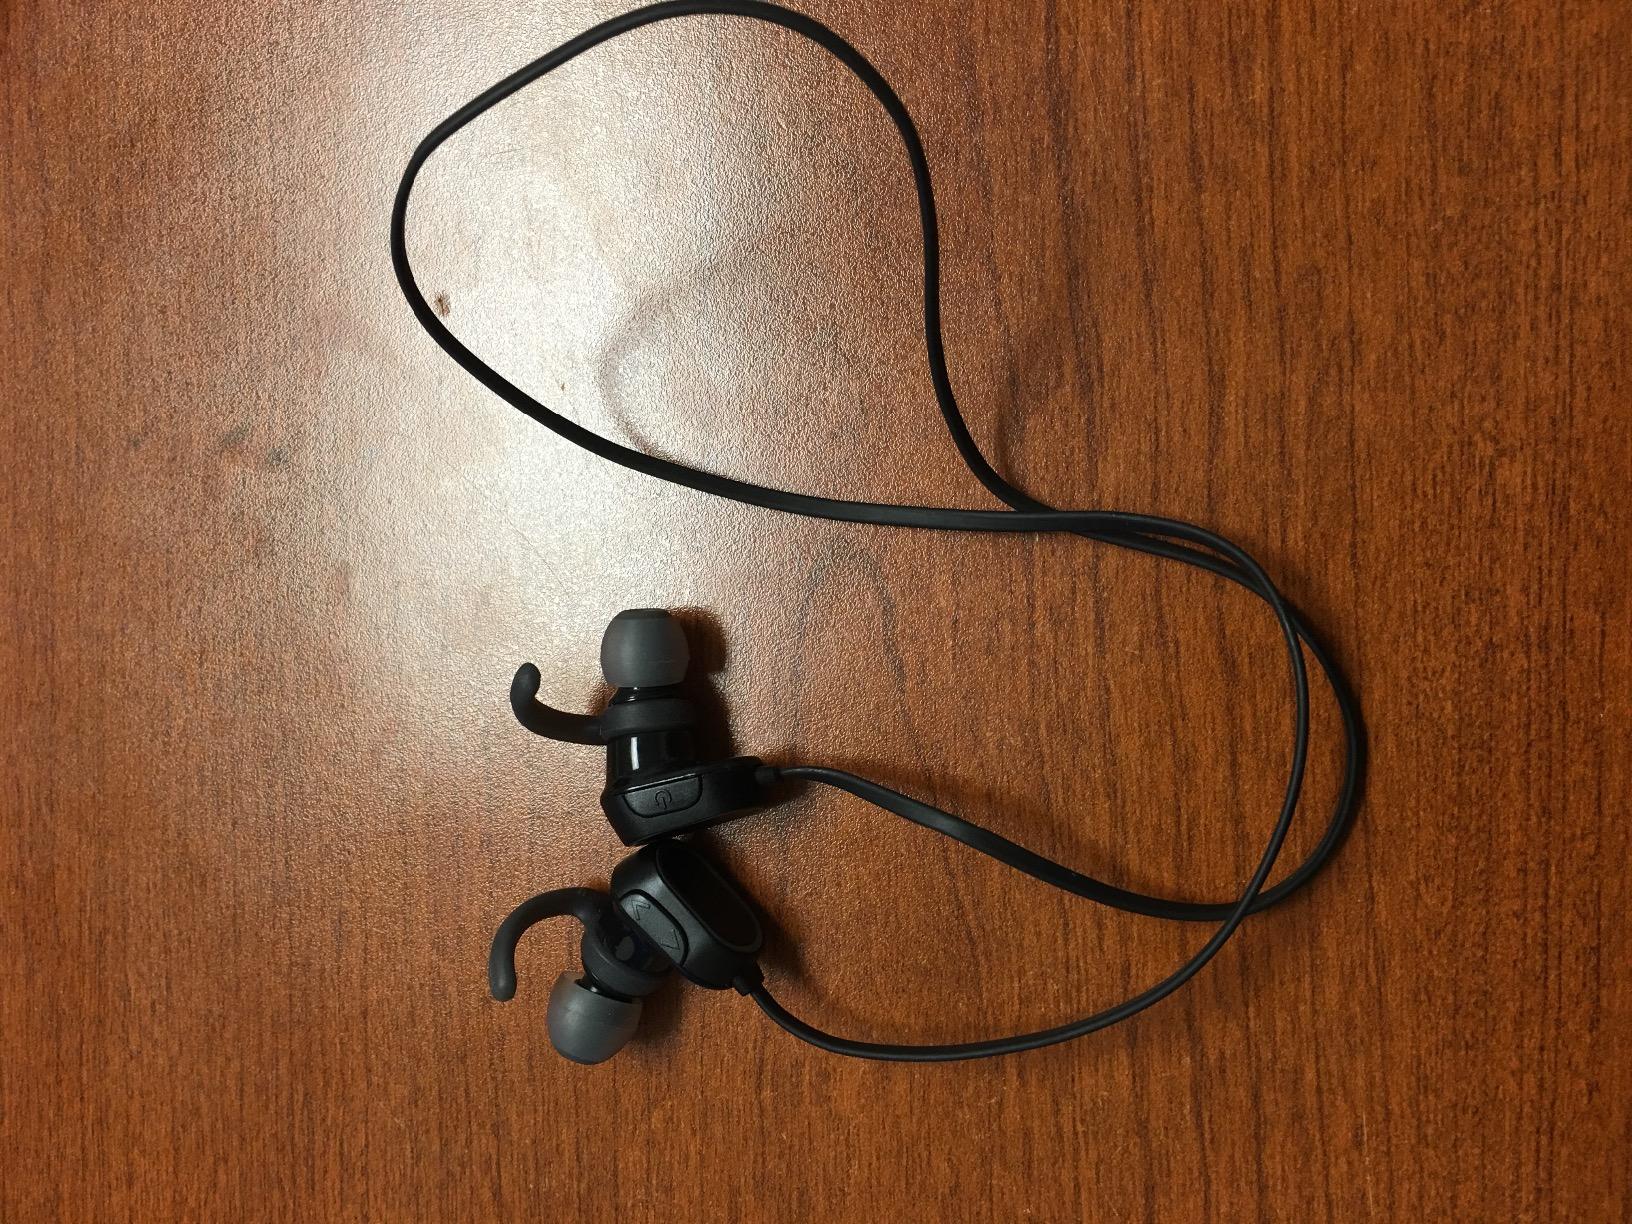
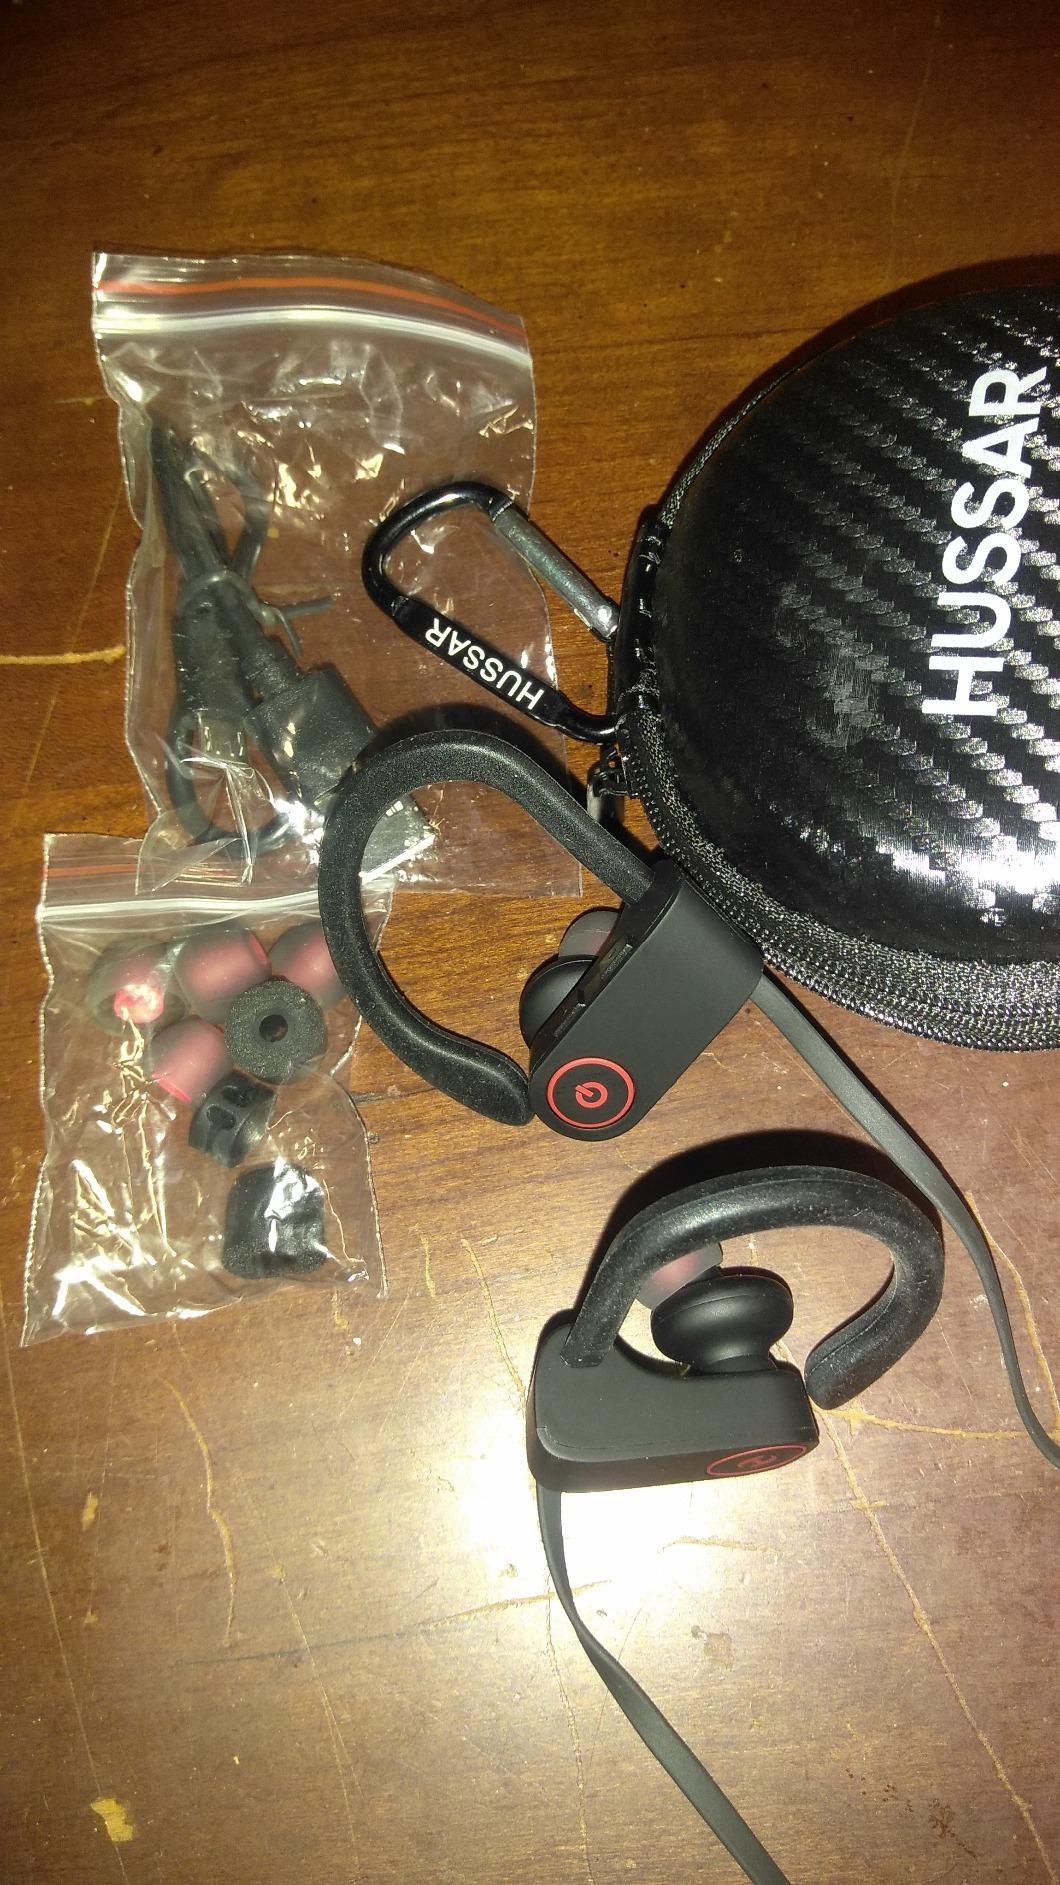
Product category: headphones
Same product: no